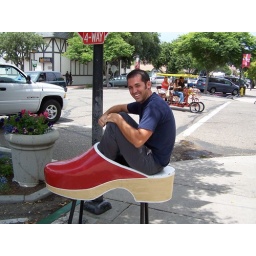
Randy got to "ride" in the giant red wooden shoe